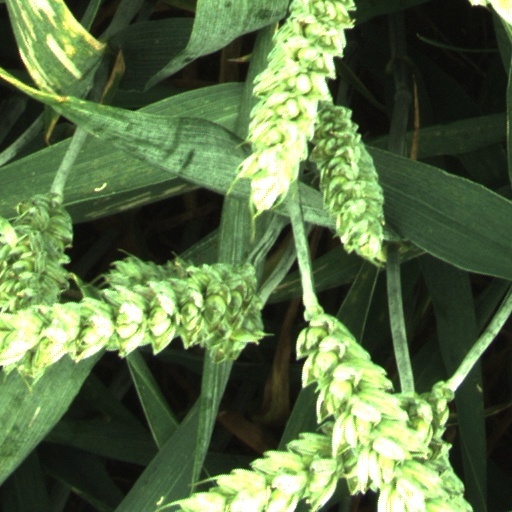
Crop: wheat